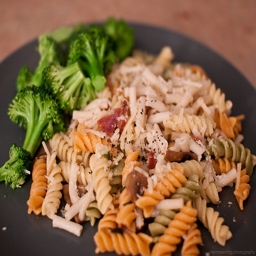
A dark grey plate with a noodle dish and broccoli
Broccoli and pasta salad with cheese on a plate.
A plate of food with broccoli and different kinds of pasta.
A plate has pasta topped with cheese and a side of broccoli.
A plate of pasta with cheese on top is shown next to broccoli.